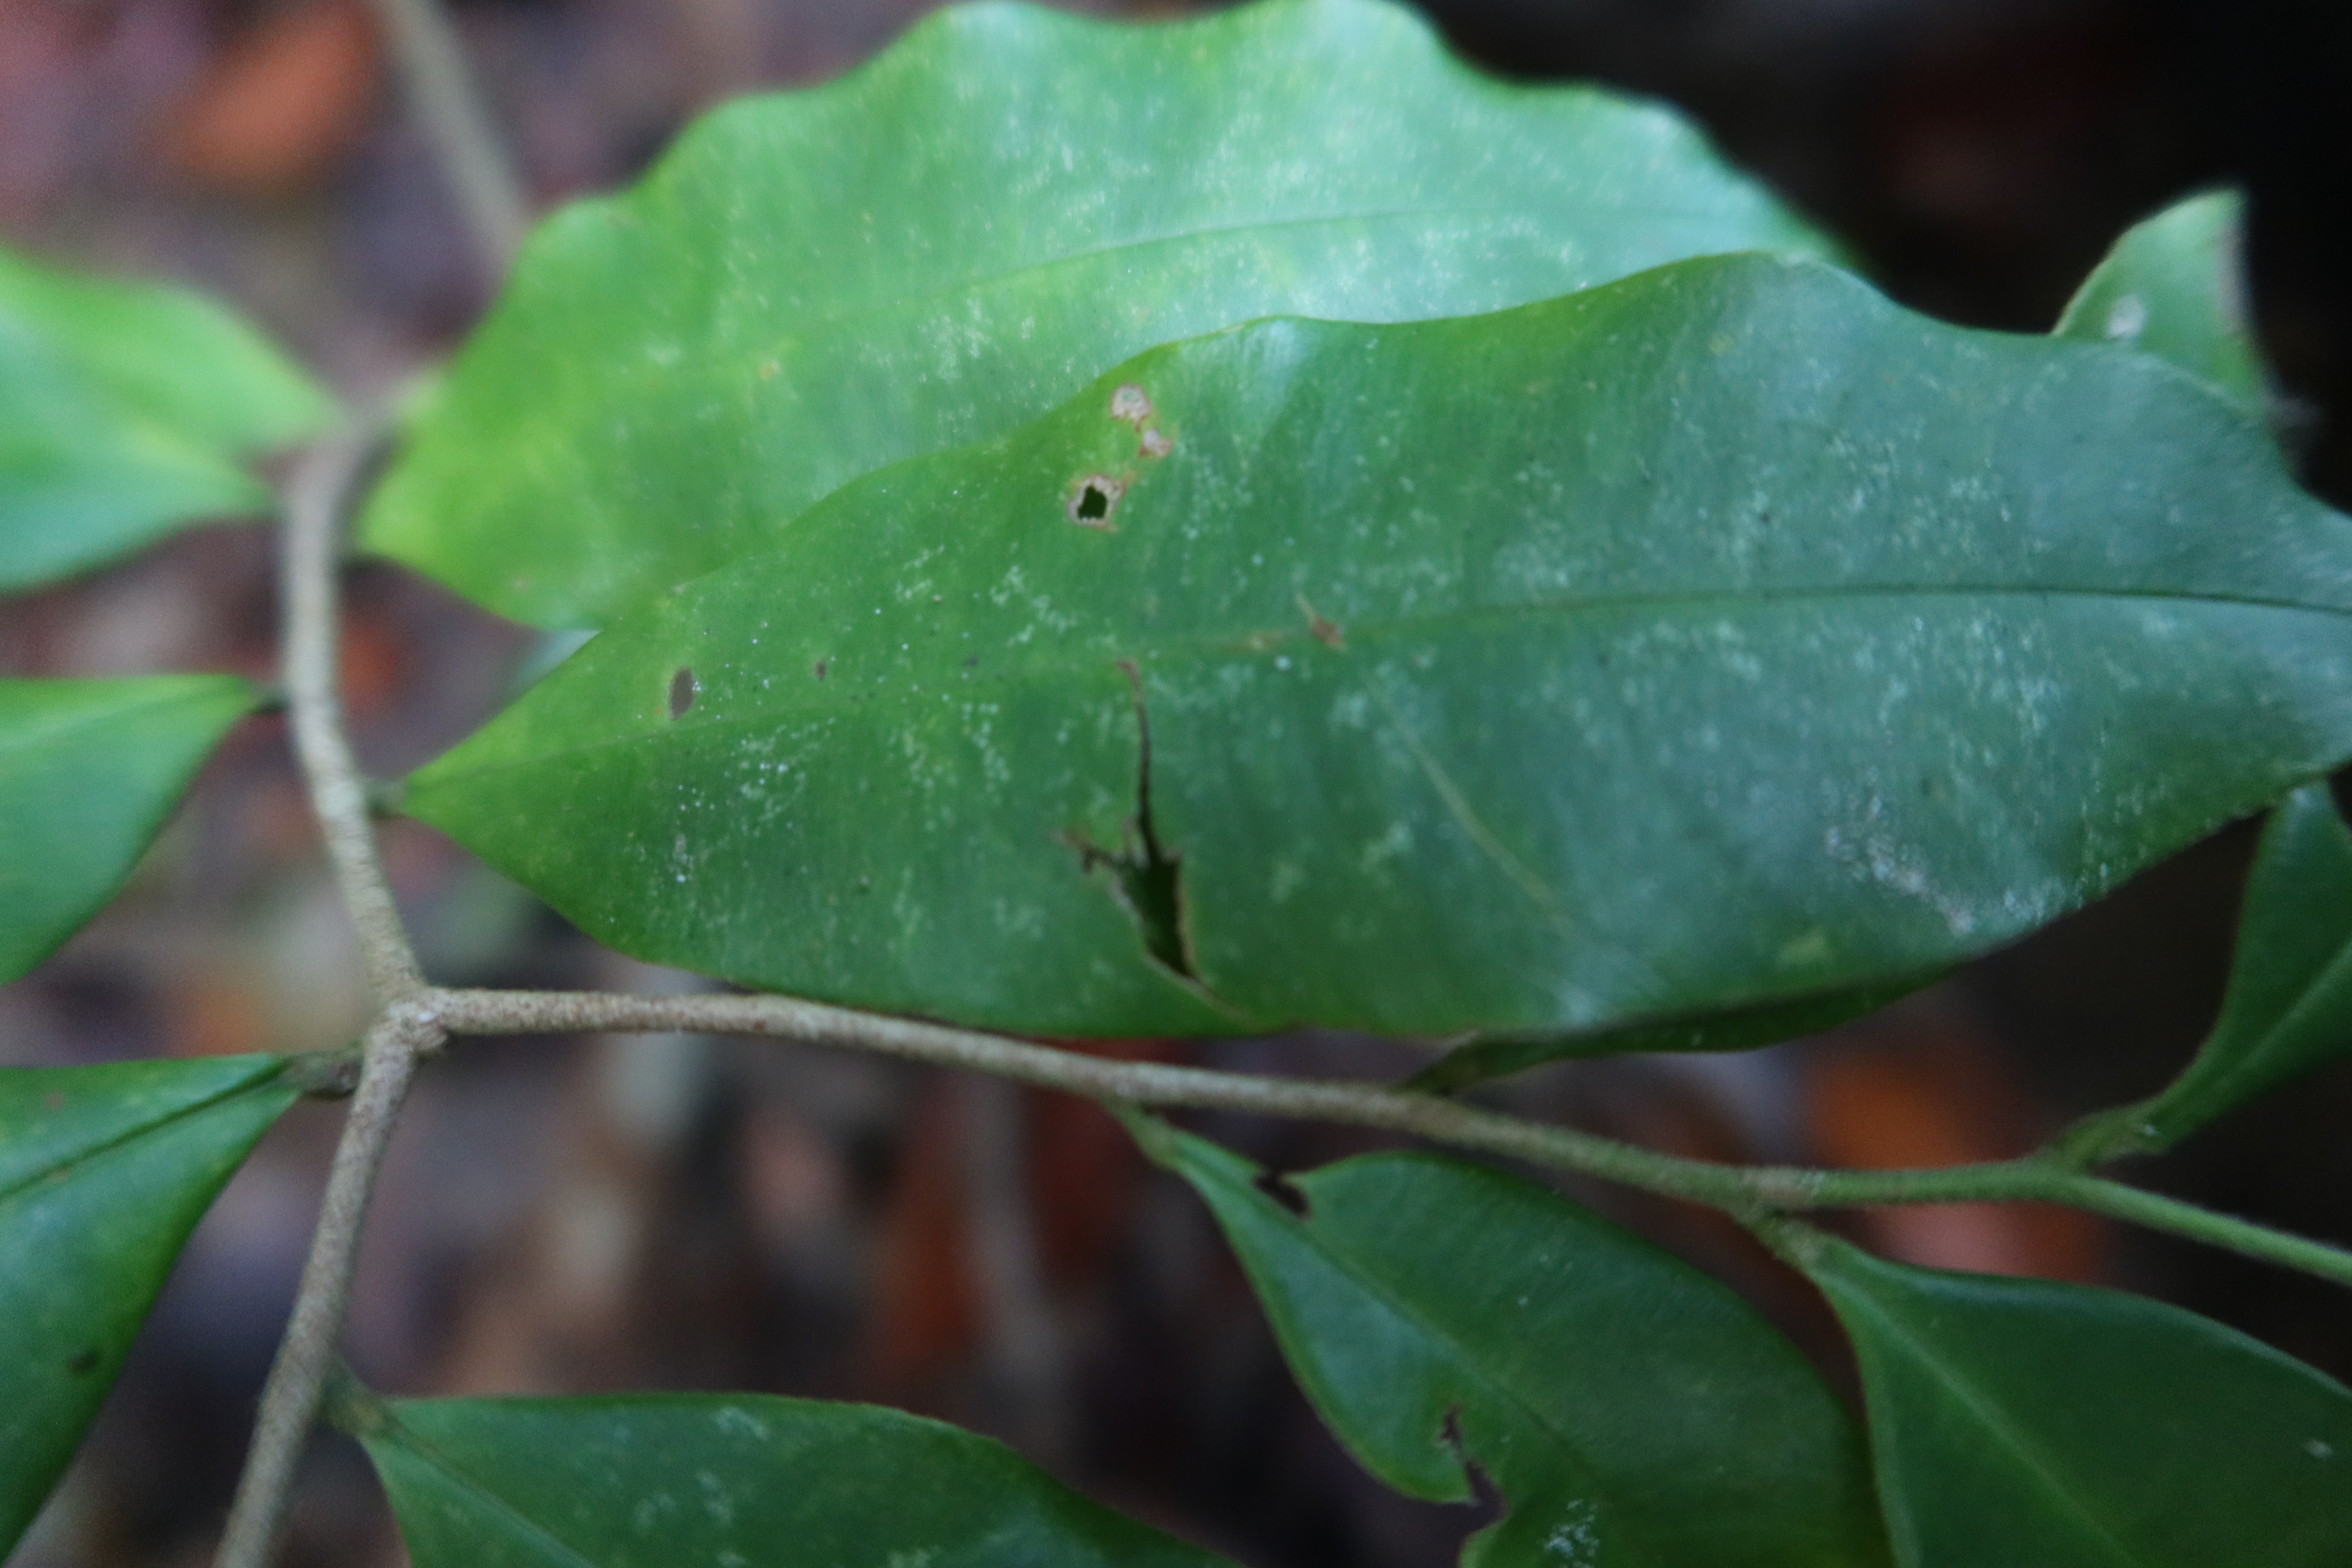
Label: Brown spots